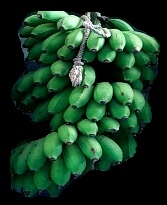
Variety: rasbale
Grade: grade2